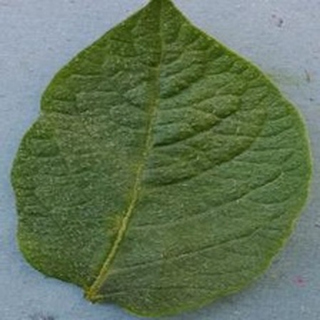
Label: healthy_potato